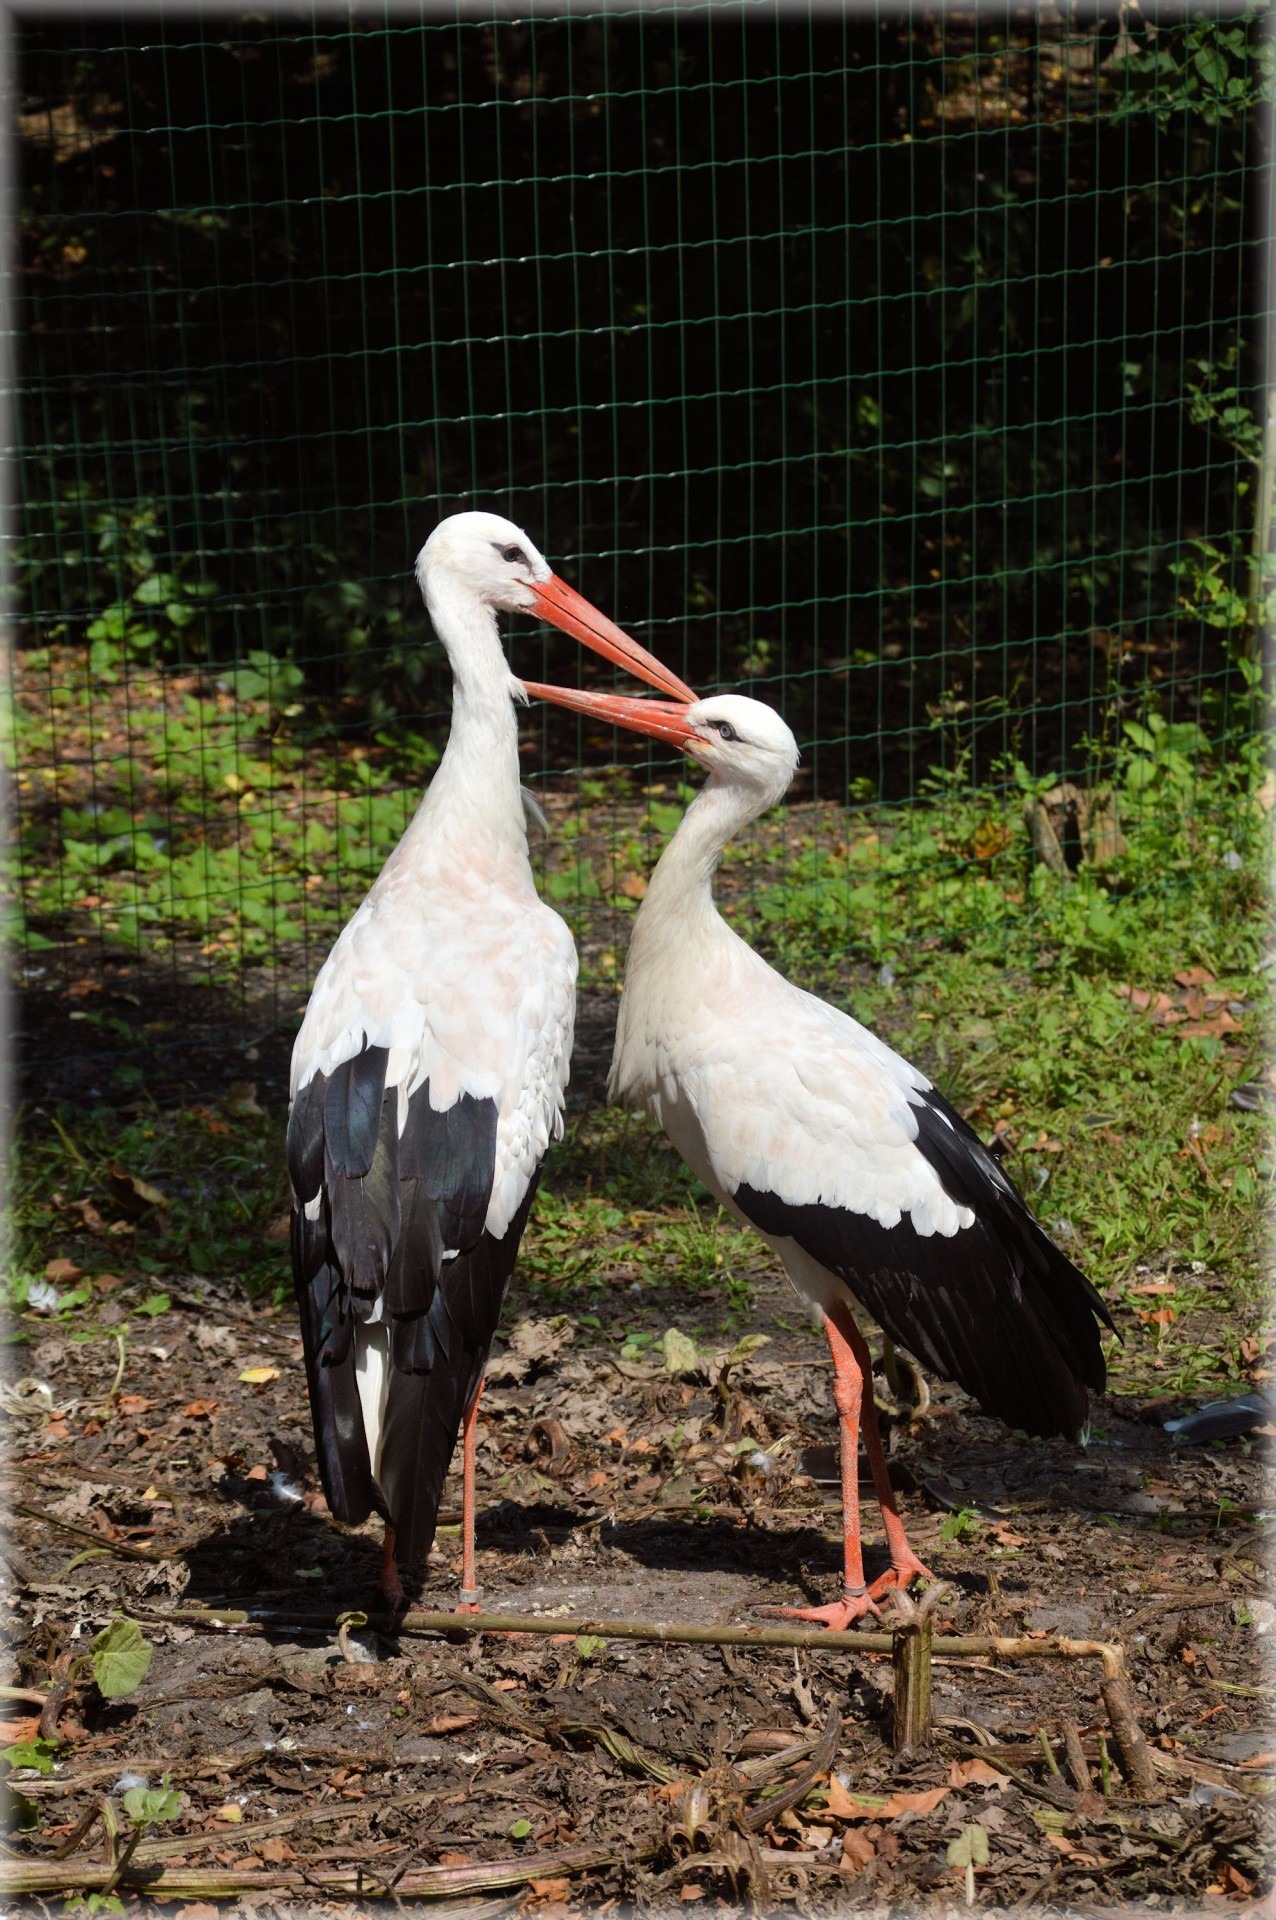
water, nature, outdoor, wilderness, bird, animal, fly, wildlife, wild, zoo, beak, mammal, freedom, feather, avian, fauna, stork, majestic, wings, vertebrate, creature, white stork, ciconiiformes, marabou stork